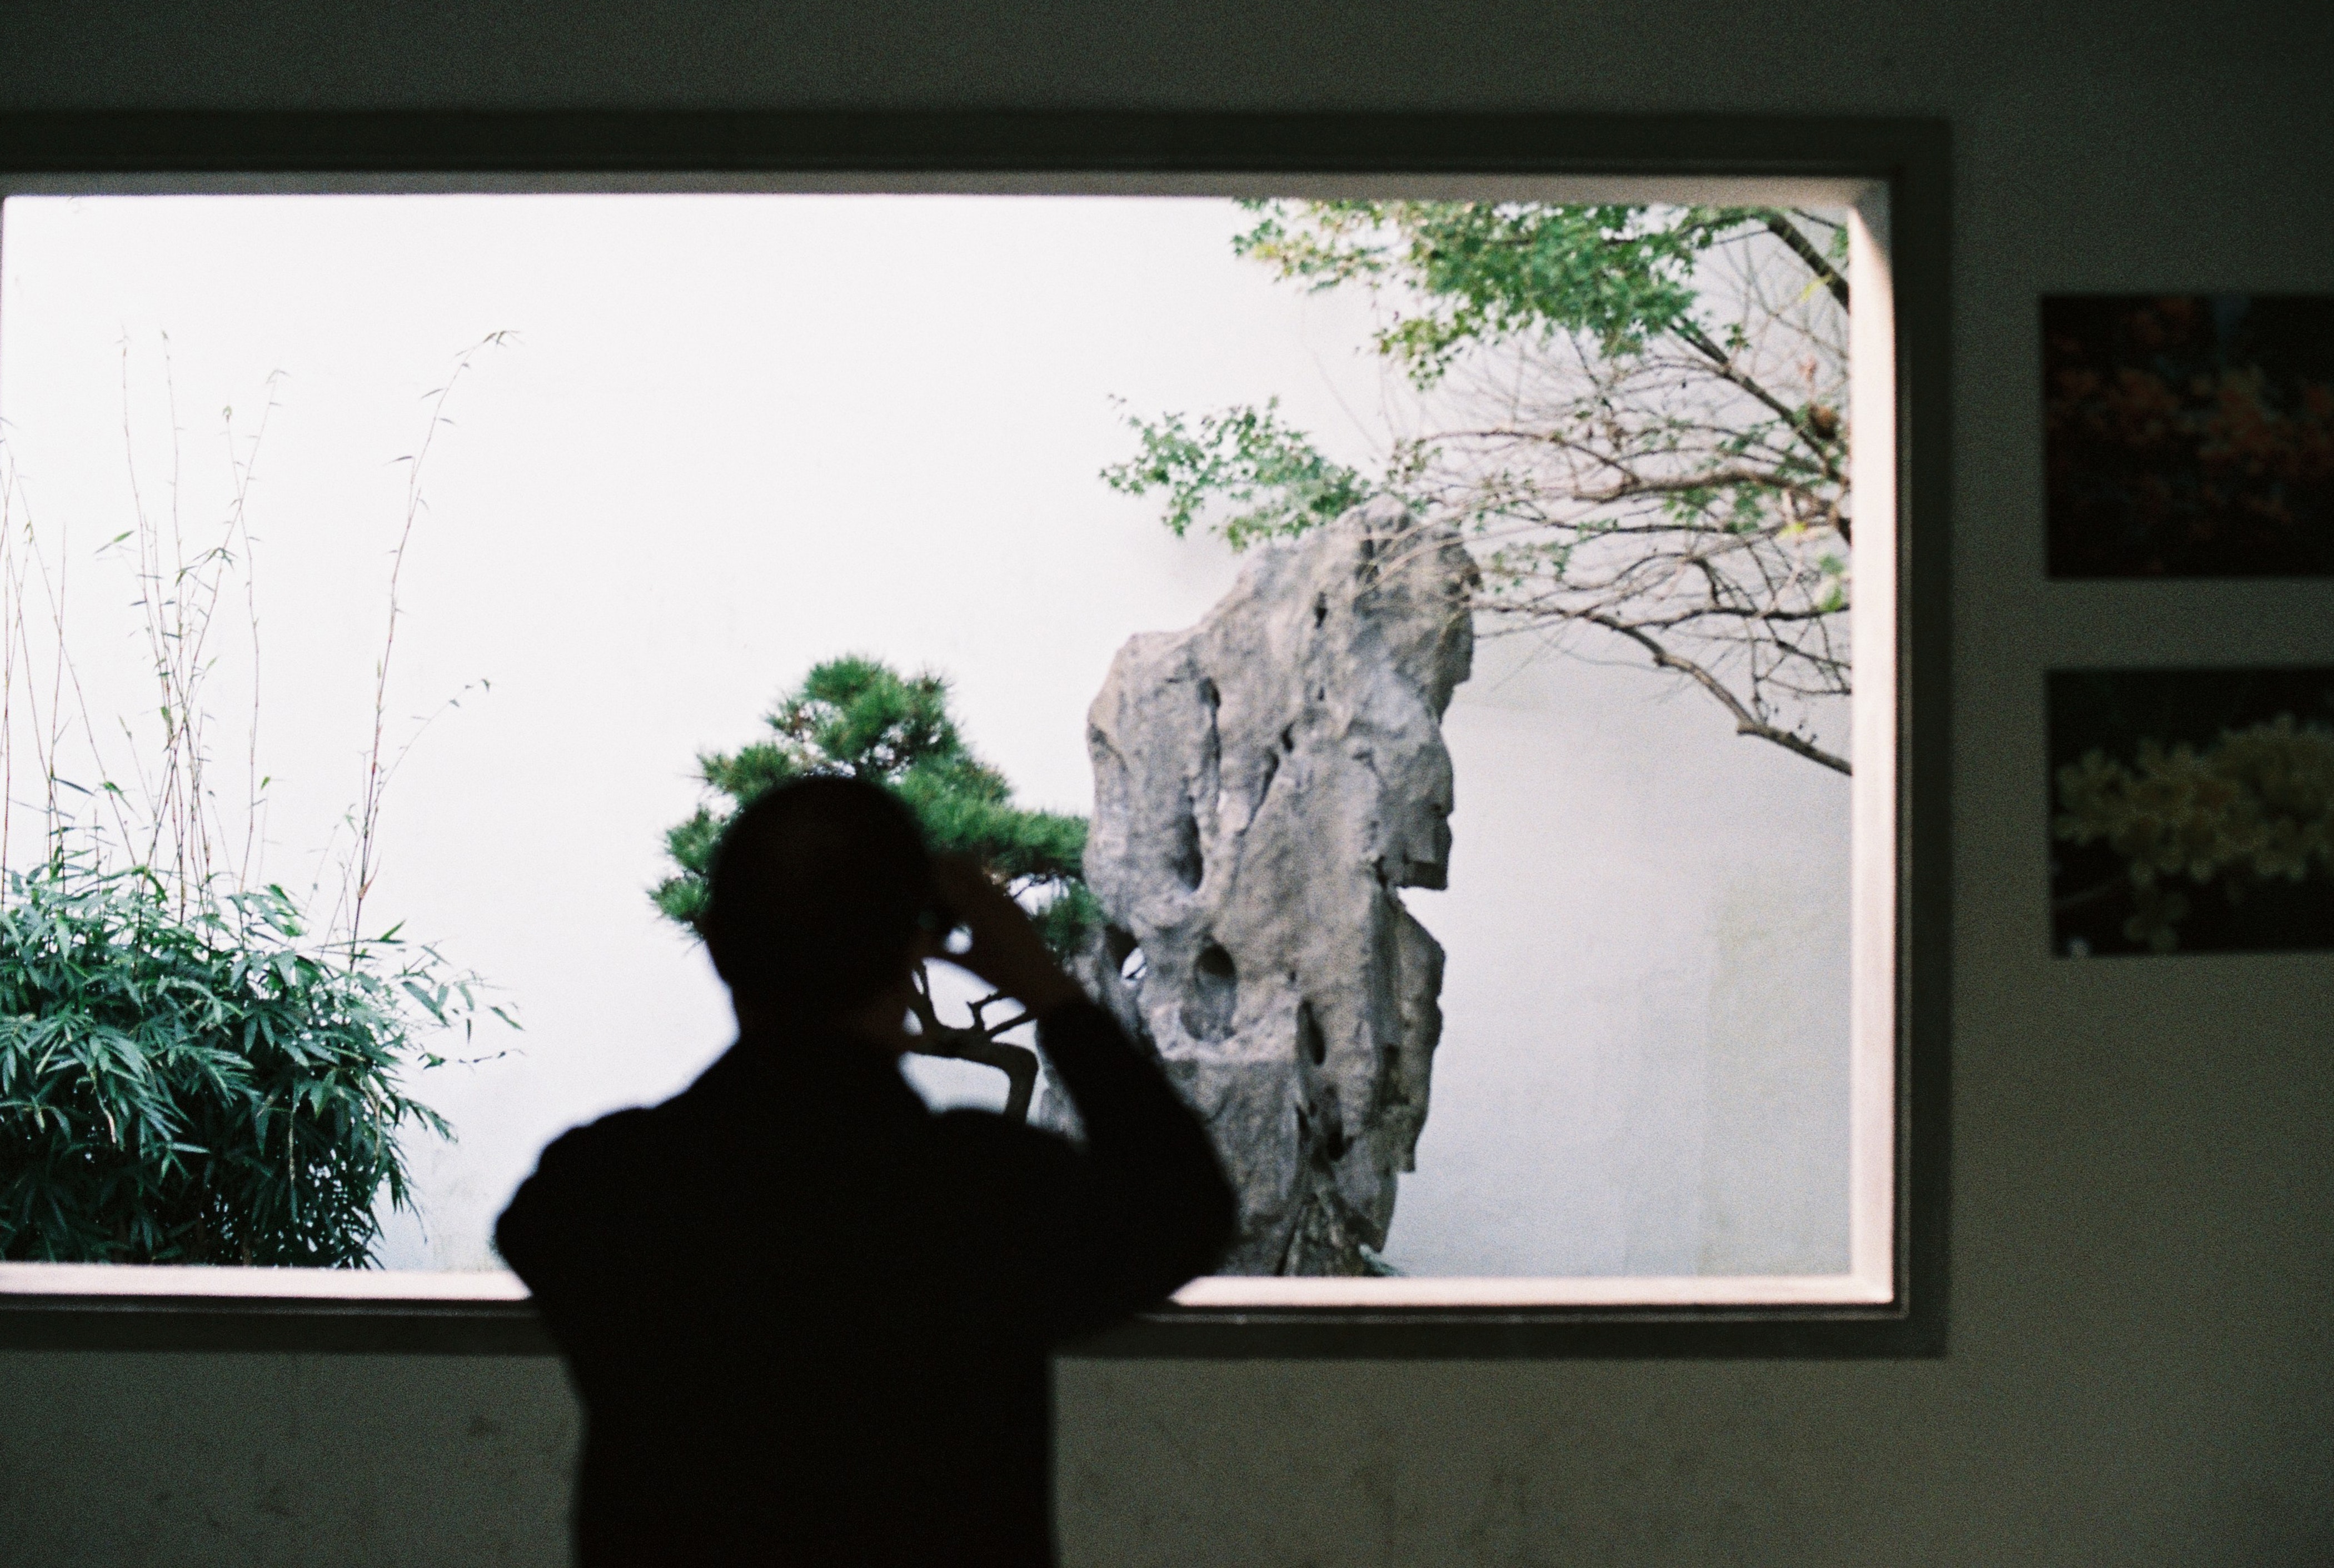
photograph, green, tree, room, visual arts, branch, houseplant, photography, art, window, adaptation, plant, painting, Tints and shades, illustration, house, world, shadow, silhouette